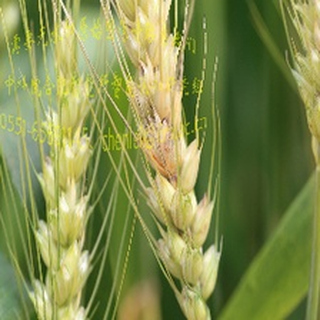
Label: wheat_fusarium_head_blight